College Block Building

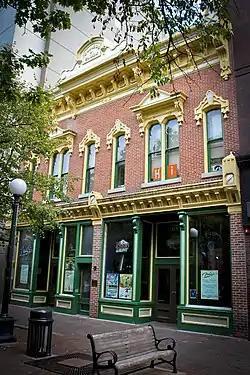

The College Block Building is a historic building located in Iowa City, Iowa, United States. Completed in 1883, this is the first known architect-designed commercial building in Iowa City. It was designed by local architect Chauncey F. Lovelace, who moved his office into the building. The main facade of this two-story brick structure is capped with an ornate, bracketed, tin cornice with the words "College Block" on an ornamented crest. There are eight windows on the second floor, all with ornate window hoods. The second and third windows on both ends are coupled together under a larger hood. The main floor is occupied by commercial space, and the second floor contains apartments. Urban renewal threatened the building's existence in the 1970s. It was individually listed on the National Register of Historic Places in 1973. In 2021, the building was included as a contributing property in the Iowa City Downtown Historic District.